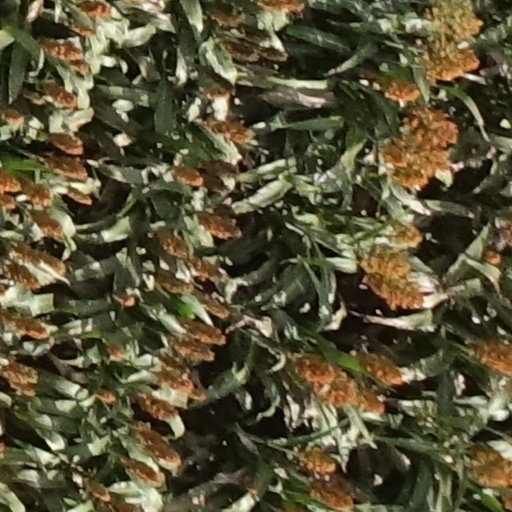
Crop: sorghum